New Jersey Air National Guard

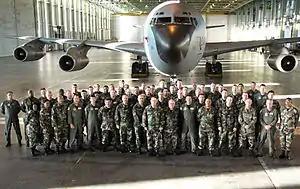
A KC-135 of the 108th Air Refueling Wing at Istres AB, France, 2011

After the Korean War mobilization, tn 30 November 1952, the Trenton units were moved to McGuire Air Force Base. In February 1956 due to congestion at Newark Airport, the 119th Fighter Squadron was moved from Newark to McGuire AFB. The NJ ANG was expanded with the formation of the 150th Air Transport Squadron also at McGuire. In August 1958, the 119th was moved from McGuire to the National Aviation Facilities Experimental Center and the former Naval Air Station Atlantic City facility. On 15 October 1962, the 119th was authorized to expand to a group level, and the 177th Tactical Fighter Group was established by the National Guard Bureau. The 119th TFS becoming the group's flying squadron.